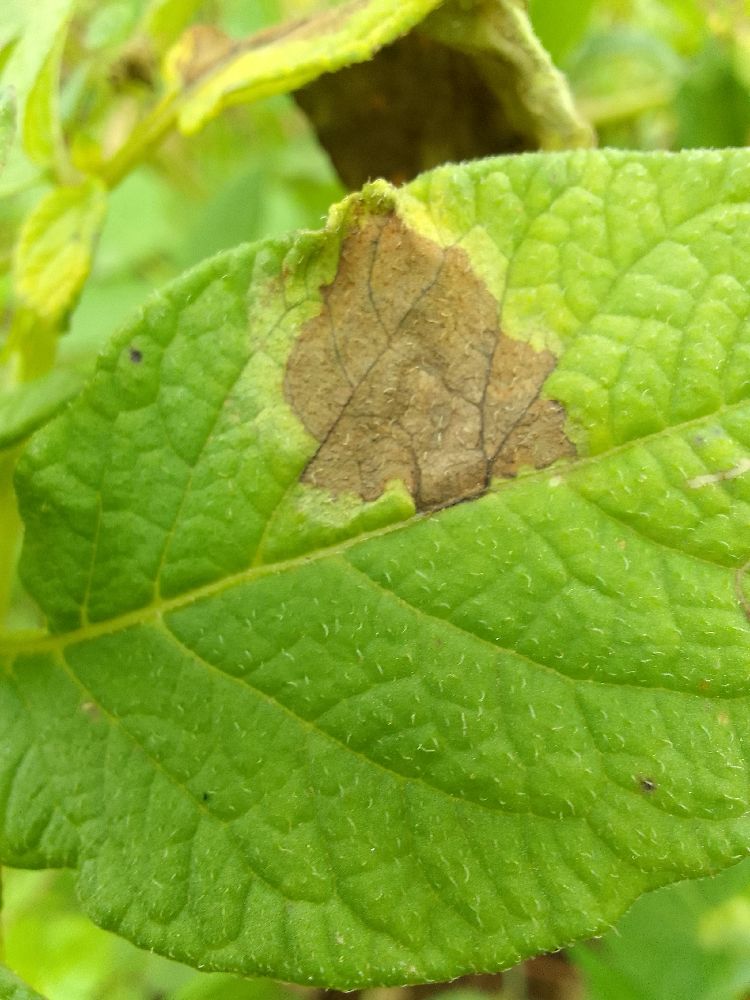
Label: Late blight